Philip Booth (economist)

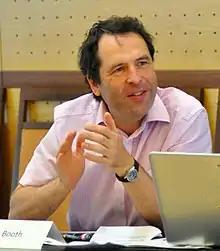

Philip Booth (born 14 April 1964) is a British economist. He is Dean of the Faculty of Education, Humanities and Social Sciences at St Mary's University, Twickenham, and Senior Academic Fellow at the Institute of Economic Affairs. His primary areas of research and writing are social insurance, financial regulation and Catholic social teaching.